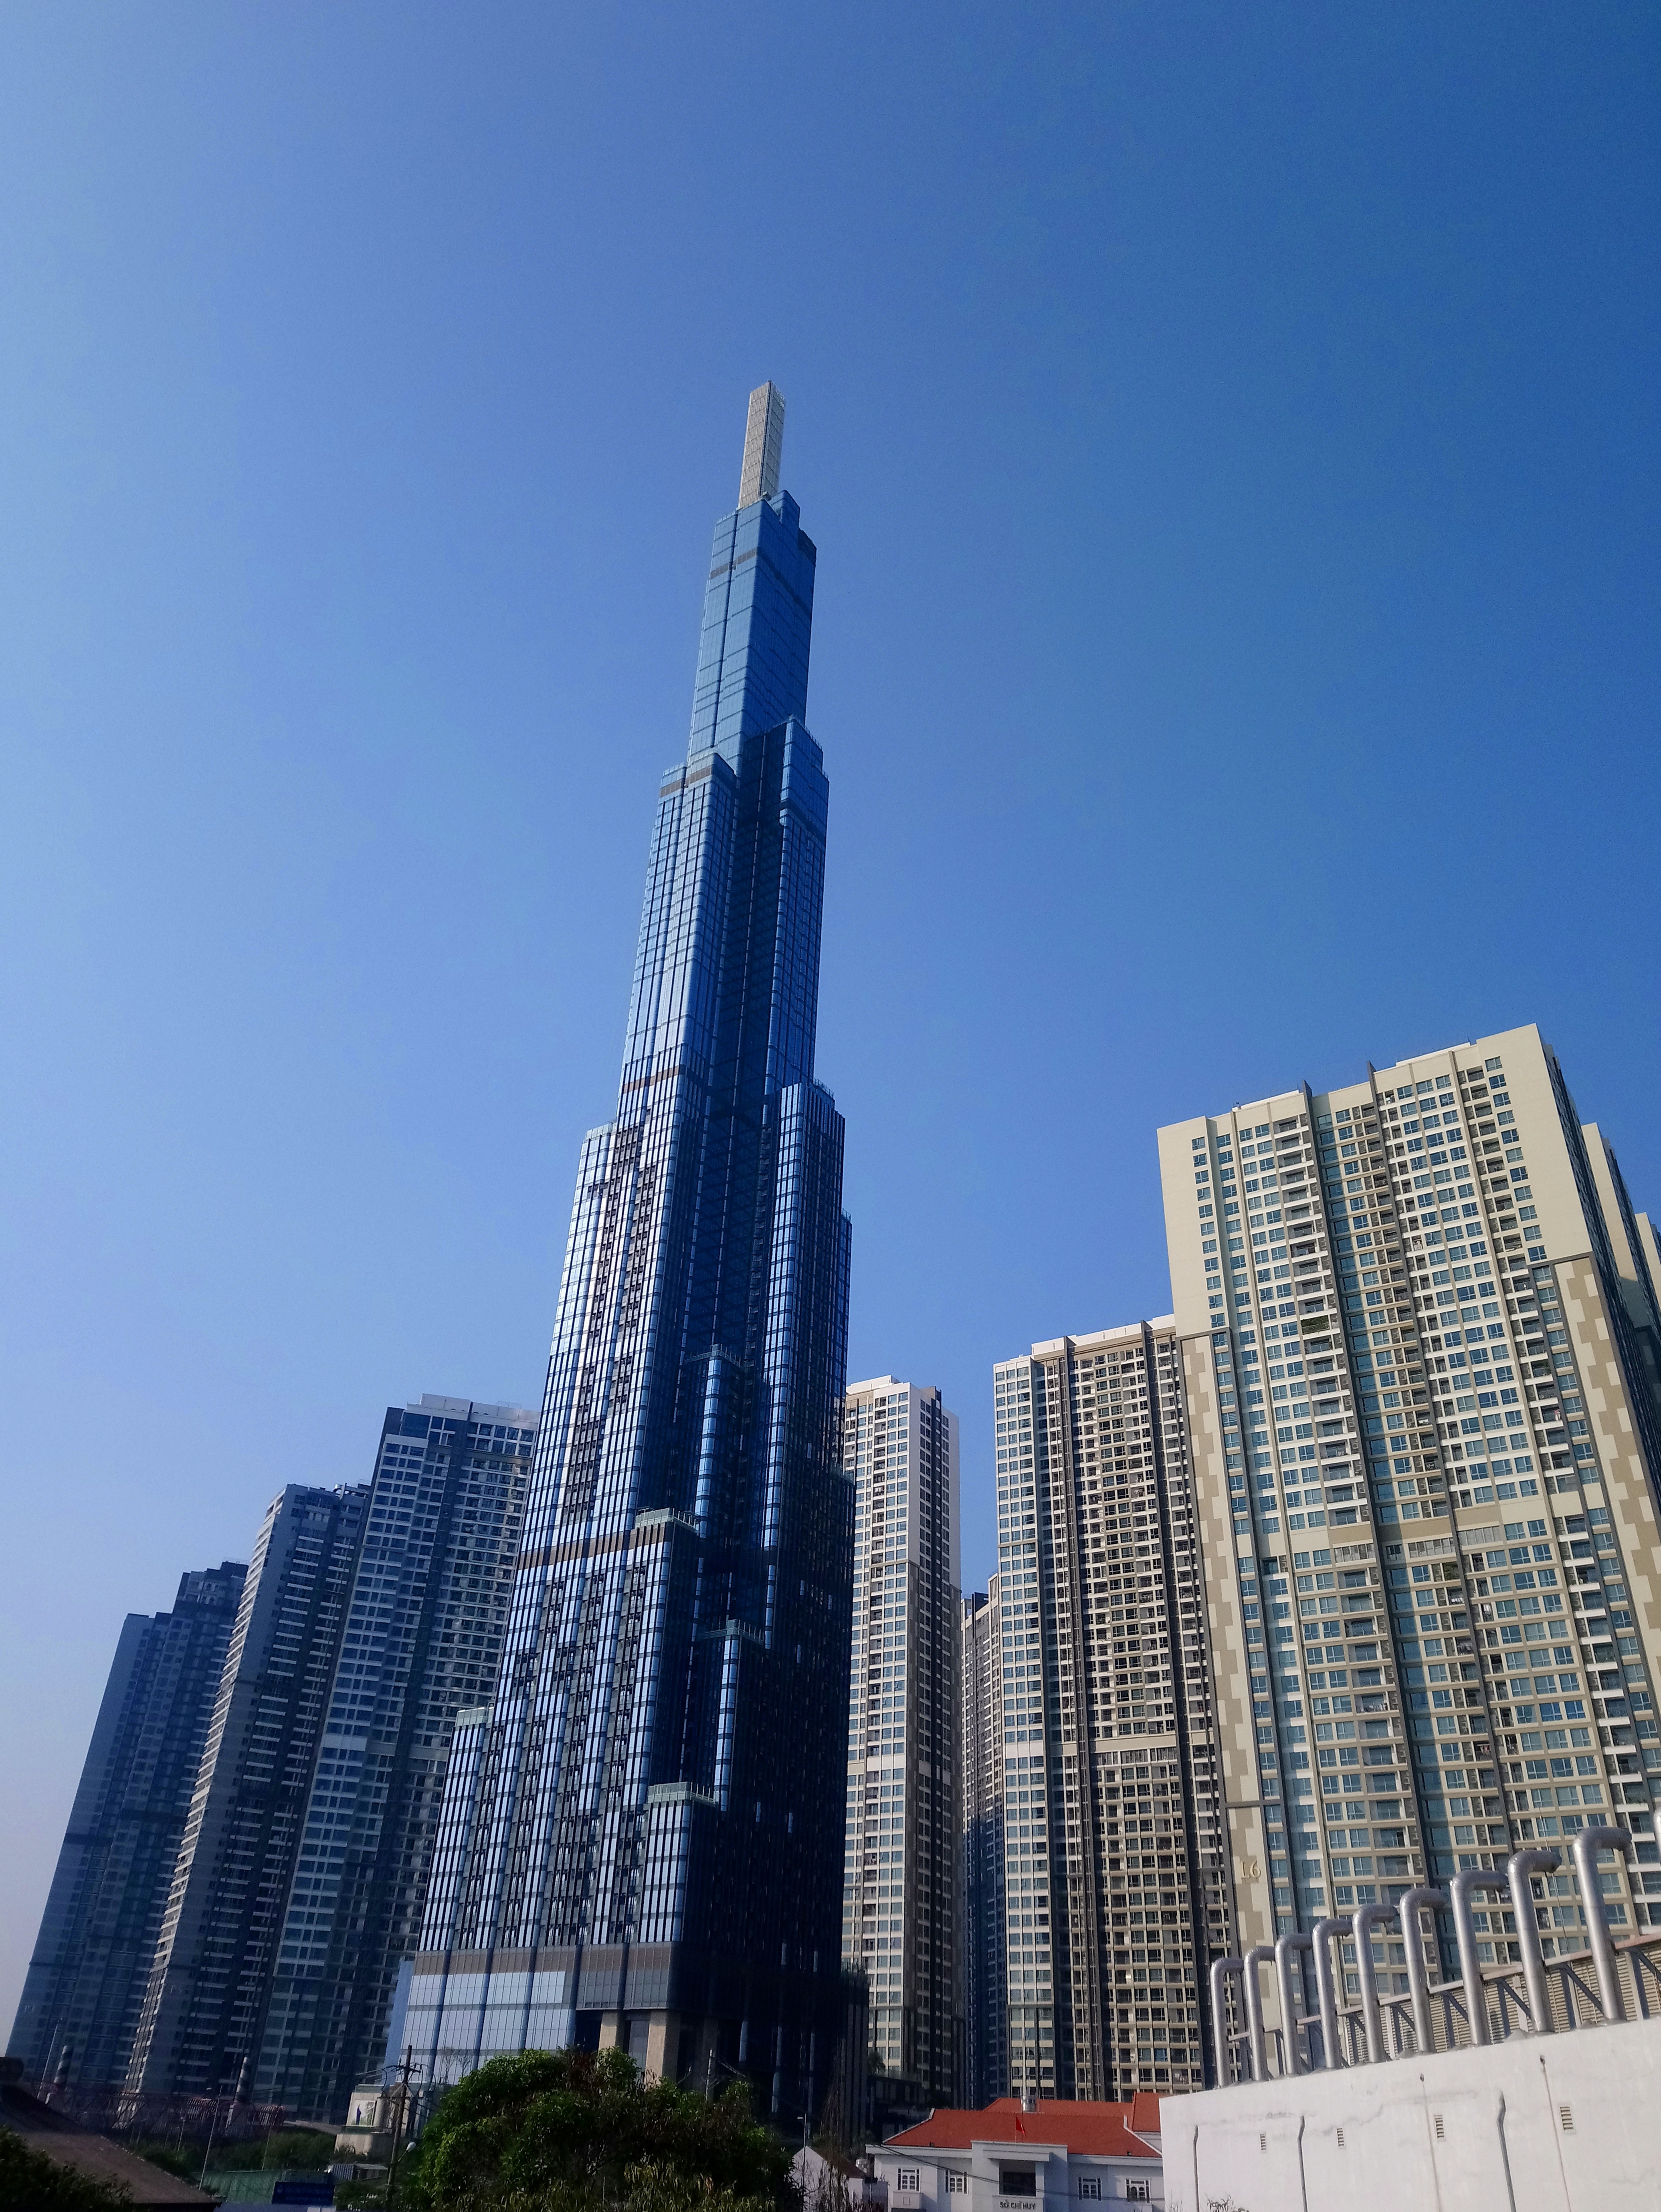
city, skyscraper, metropolitan area, daytime, urban area, tower block, tower, landmark, metropolis, sky, building, human settlement, architecture, cityscape, skyline, corporate headquarters, spire, downtown, condominium, mixed use, commercial building, headquarters, real estate, world, facade, tourism, urban design